Sliven Valley

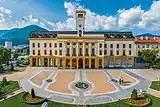
The City of Hall of Sliven

The valley is enclosed between the Balkan Mountains to the north and the Sredna Gora mountain range and the heights of Bakadzhitsite and Hisar to the south. The Shivachevski Ridge separates it from the higher Tvarditsa Valley to the west, while the Terzijski Ridge of the Balkan Mountains and the Hisar Heights form the divide with the Karnobat Valley to the northeast. The northern slopes are part of Sinite Kamani Nature Park.